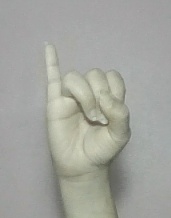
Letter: meem